Dmitry Medvedev

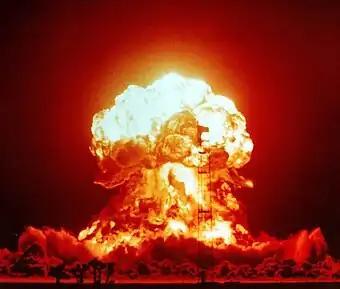
Medvedev repeatedly threatened to use nuclear weapons.

Medvedev took office as prime minister of Russia also on 8 May 2012, after President Vladimir Putin signed the decree formalising his appointment to the office.